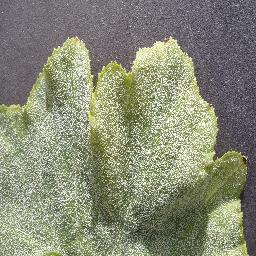
Label: Squash___Powdery_mildew